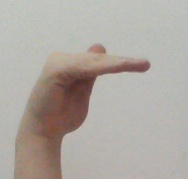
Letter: khaa